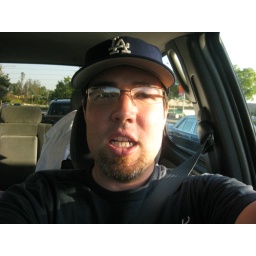
Dad when both girls are crying in the car